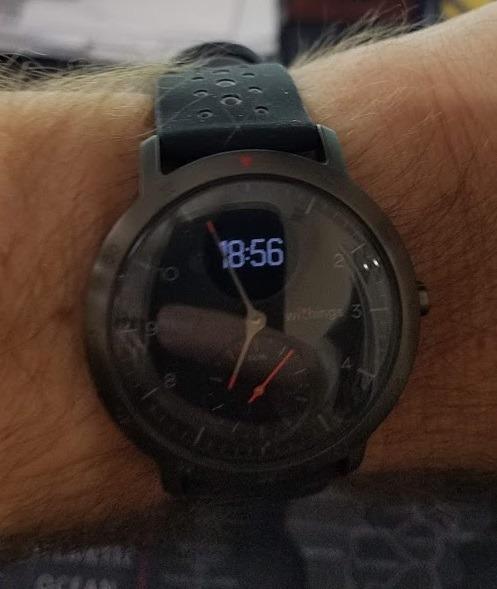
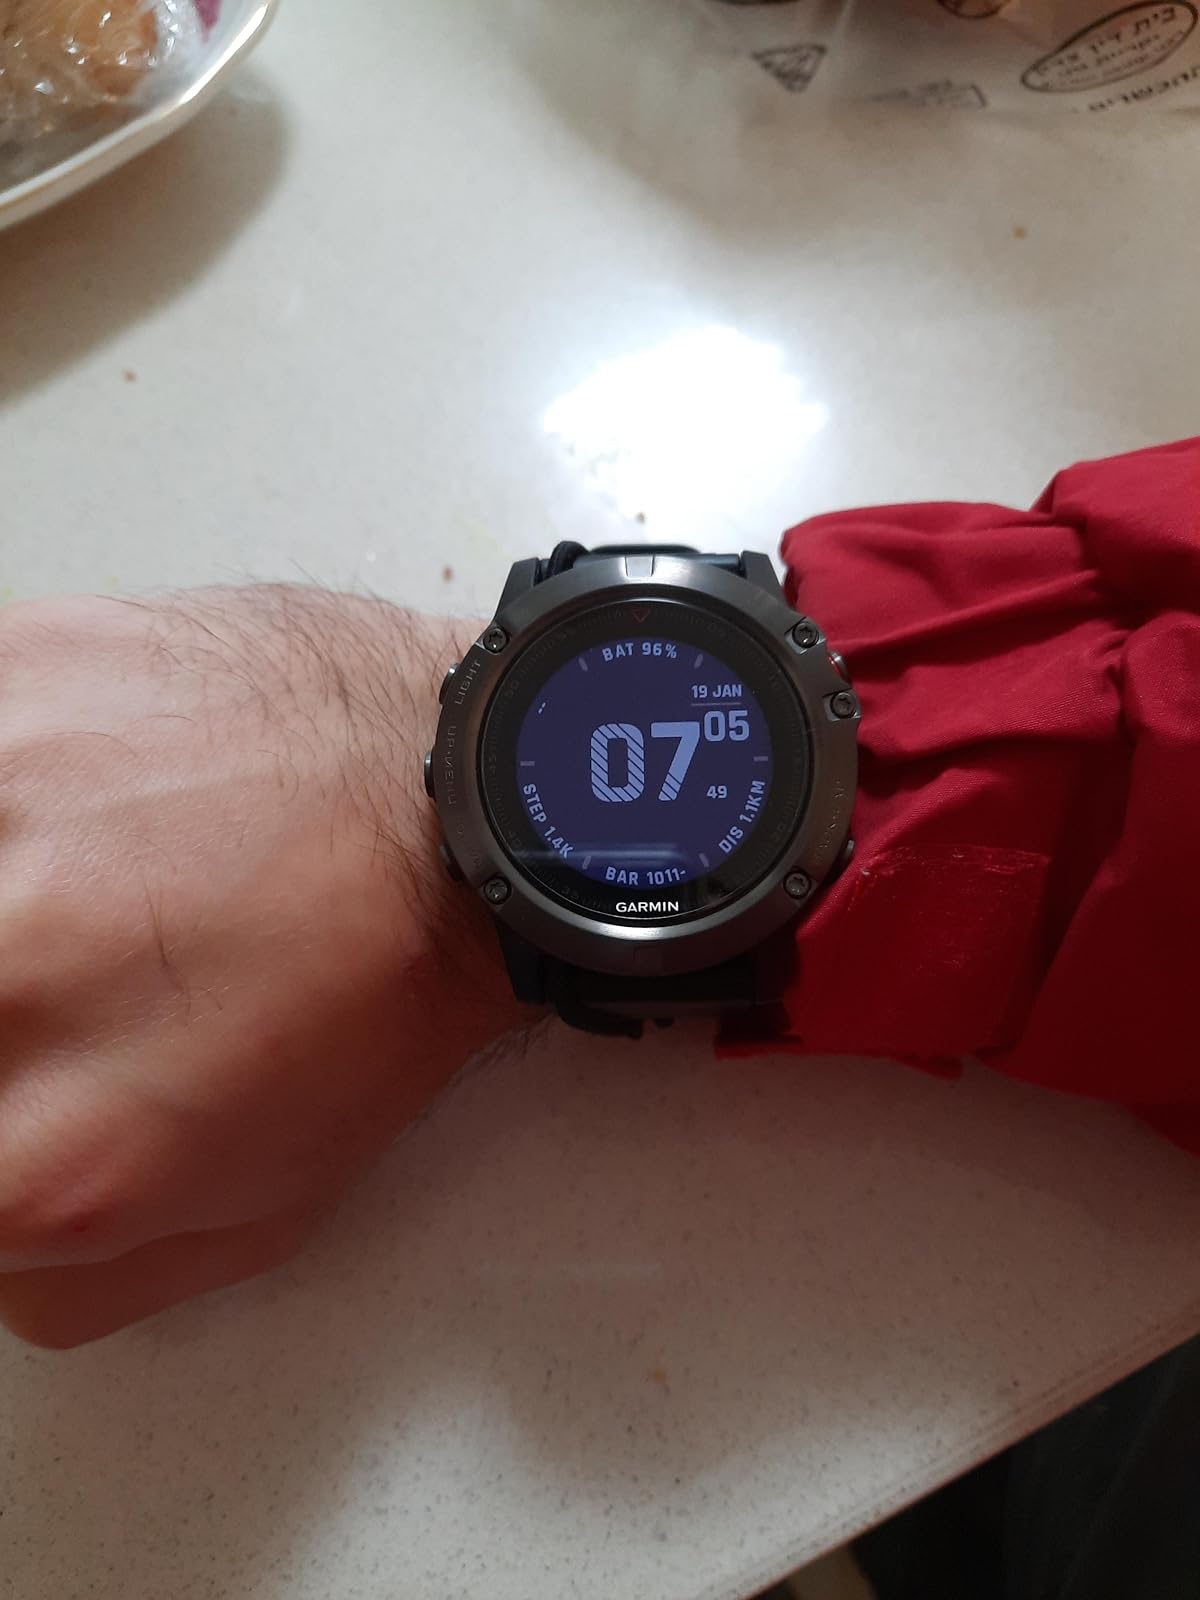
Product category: smartwatch
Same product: no